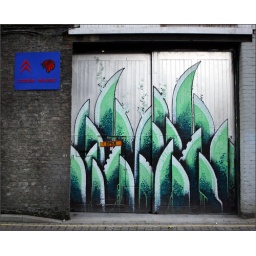
citroen and peugeot garage under oxford road train station